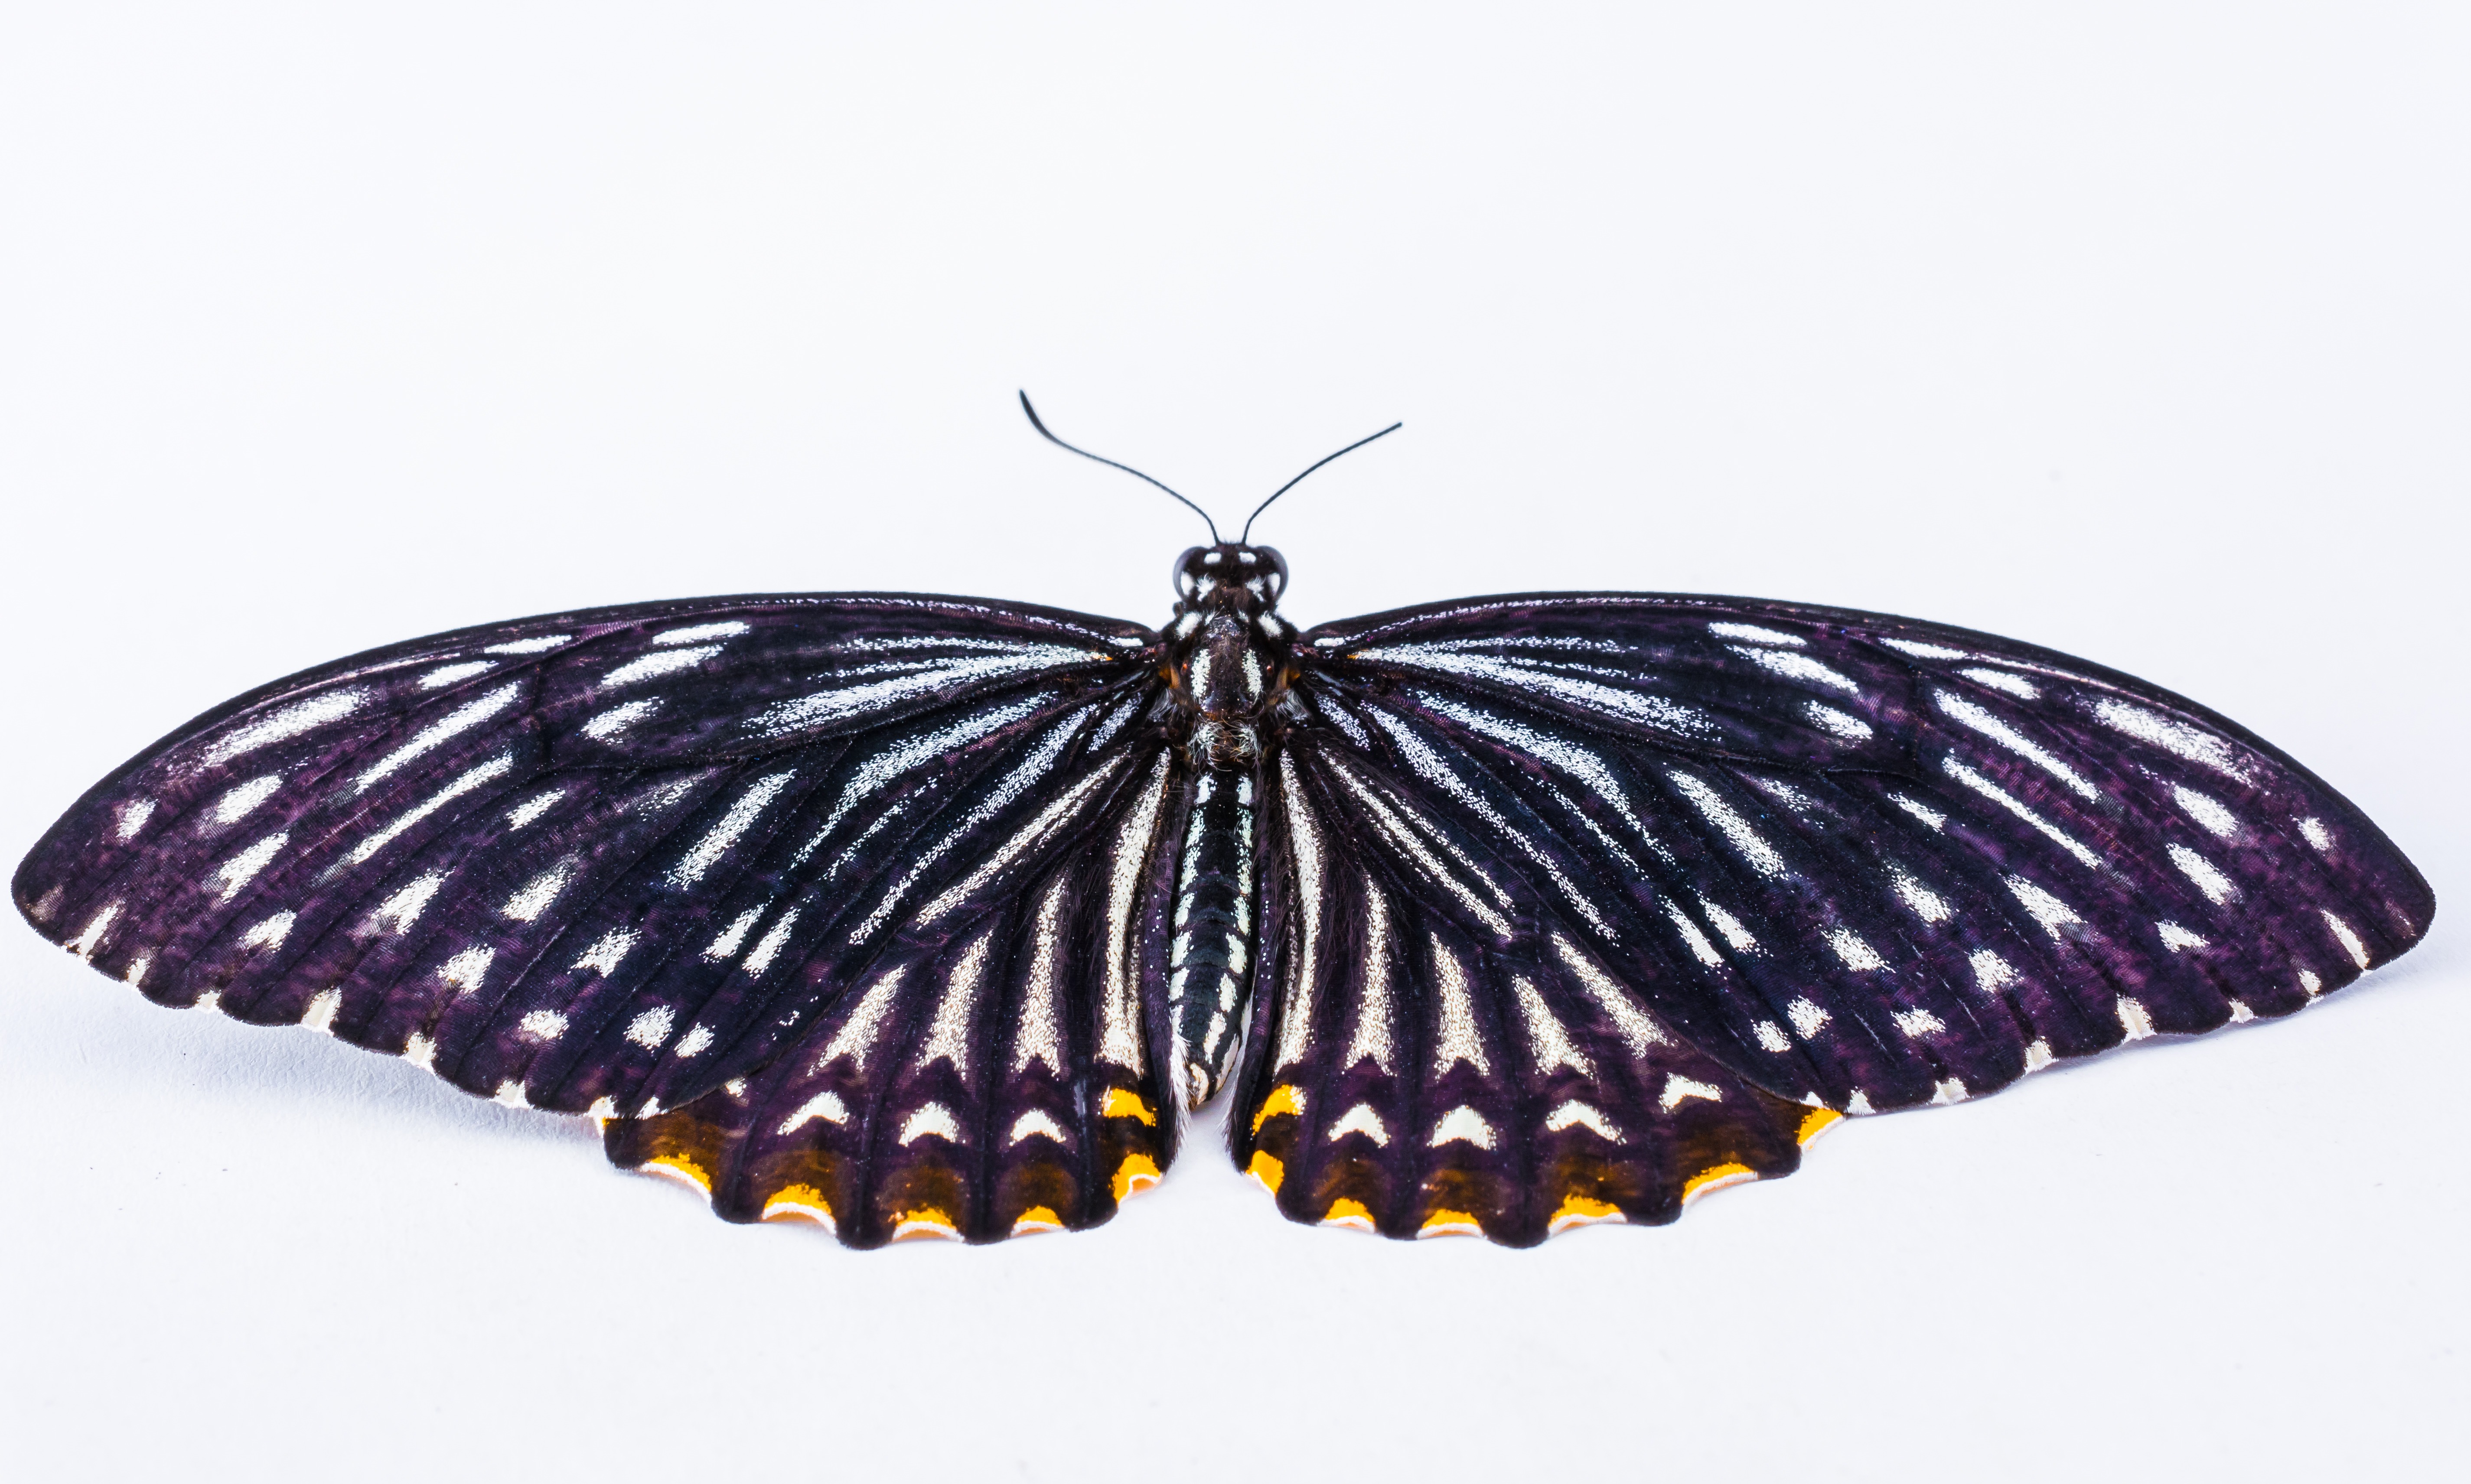
wing, insect, butterfly, invertebrate, monarch butterfly, arthropod, pollinator, moths and butterflies